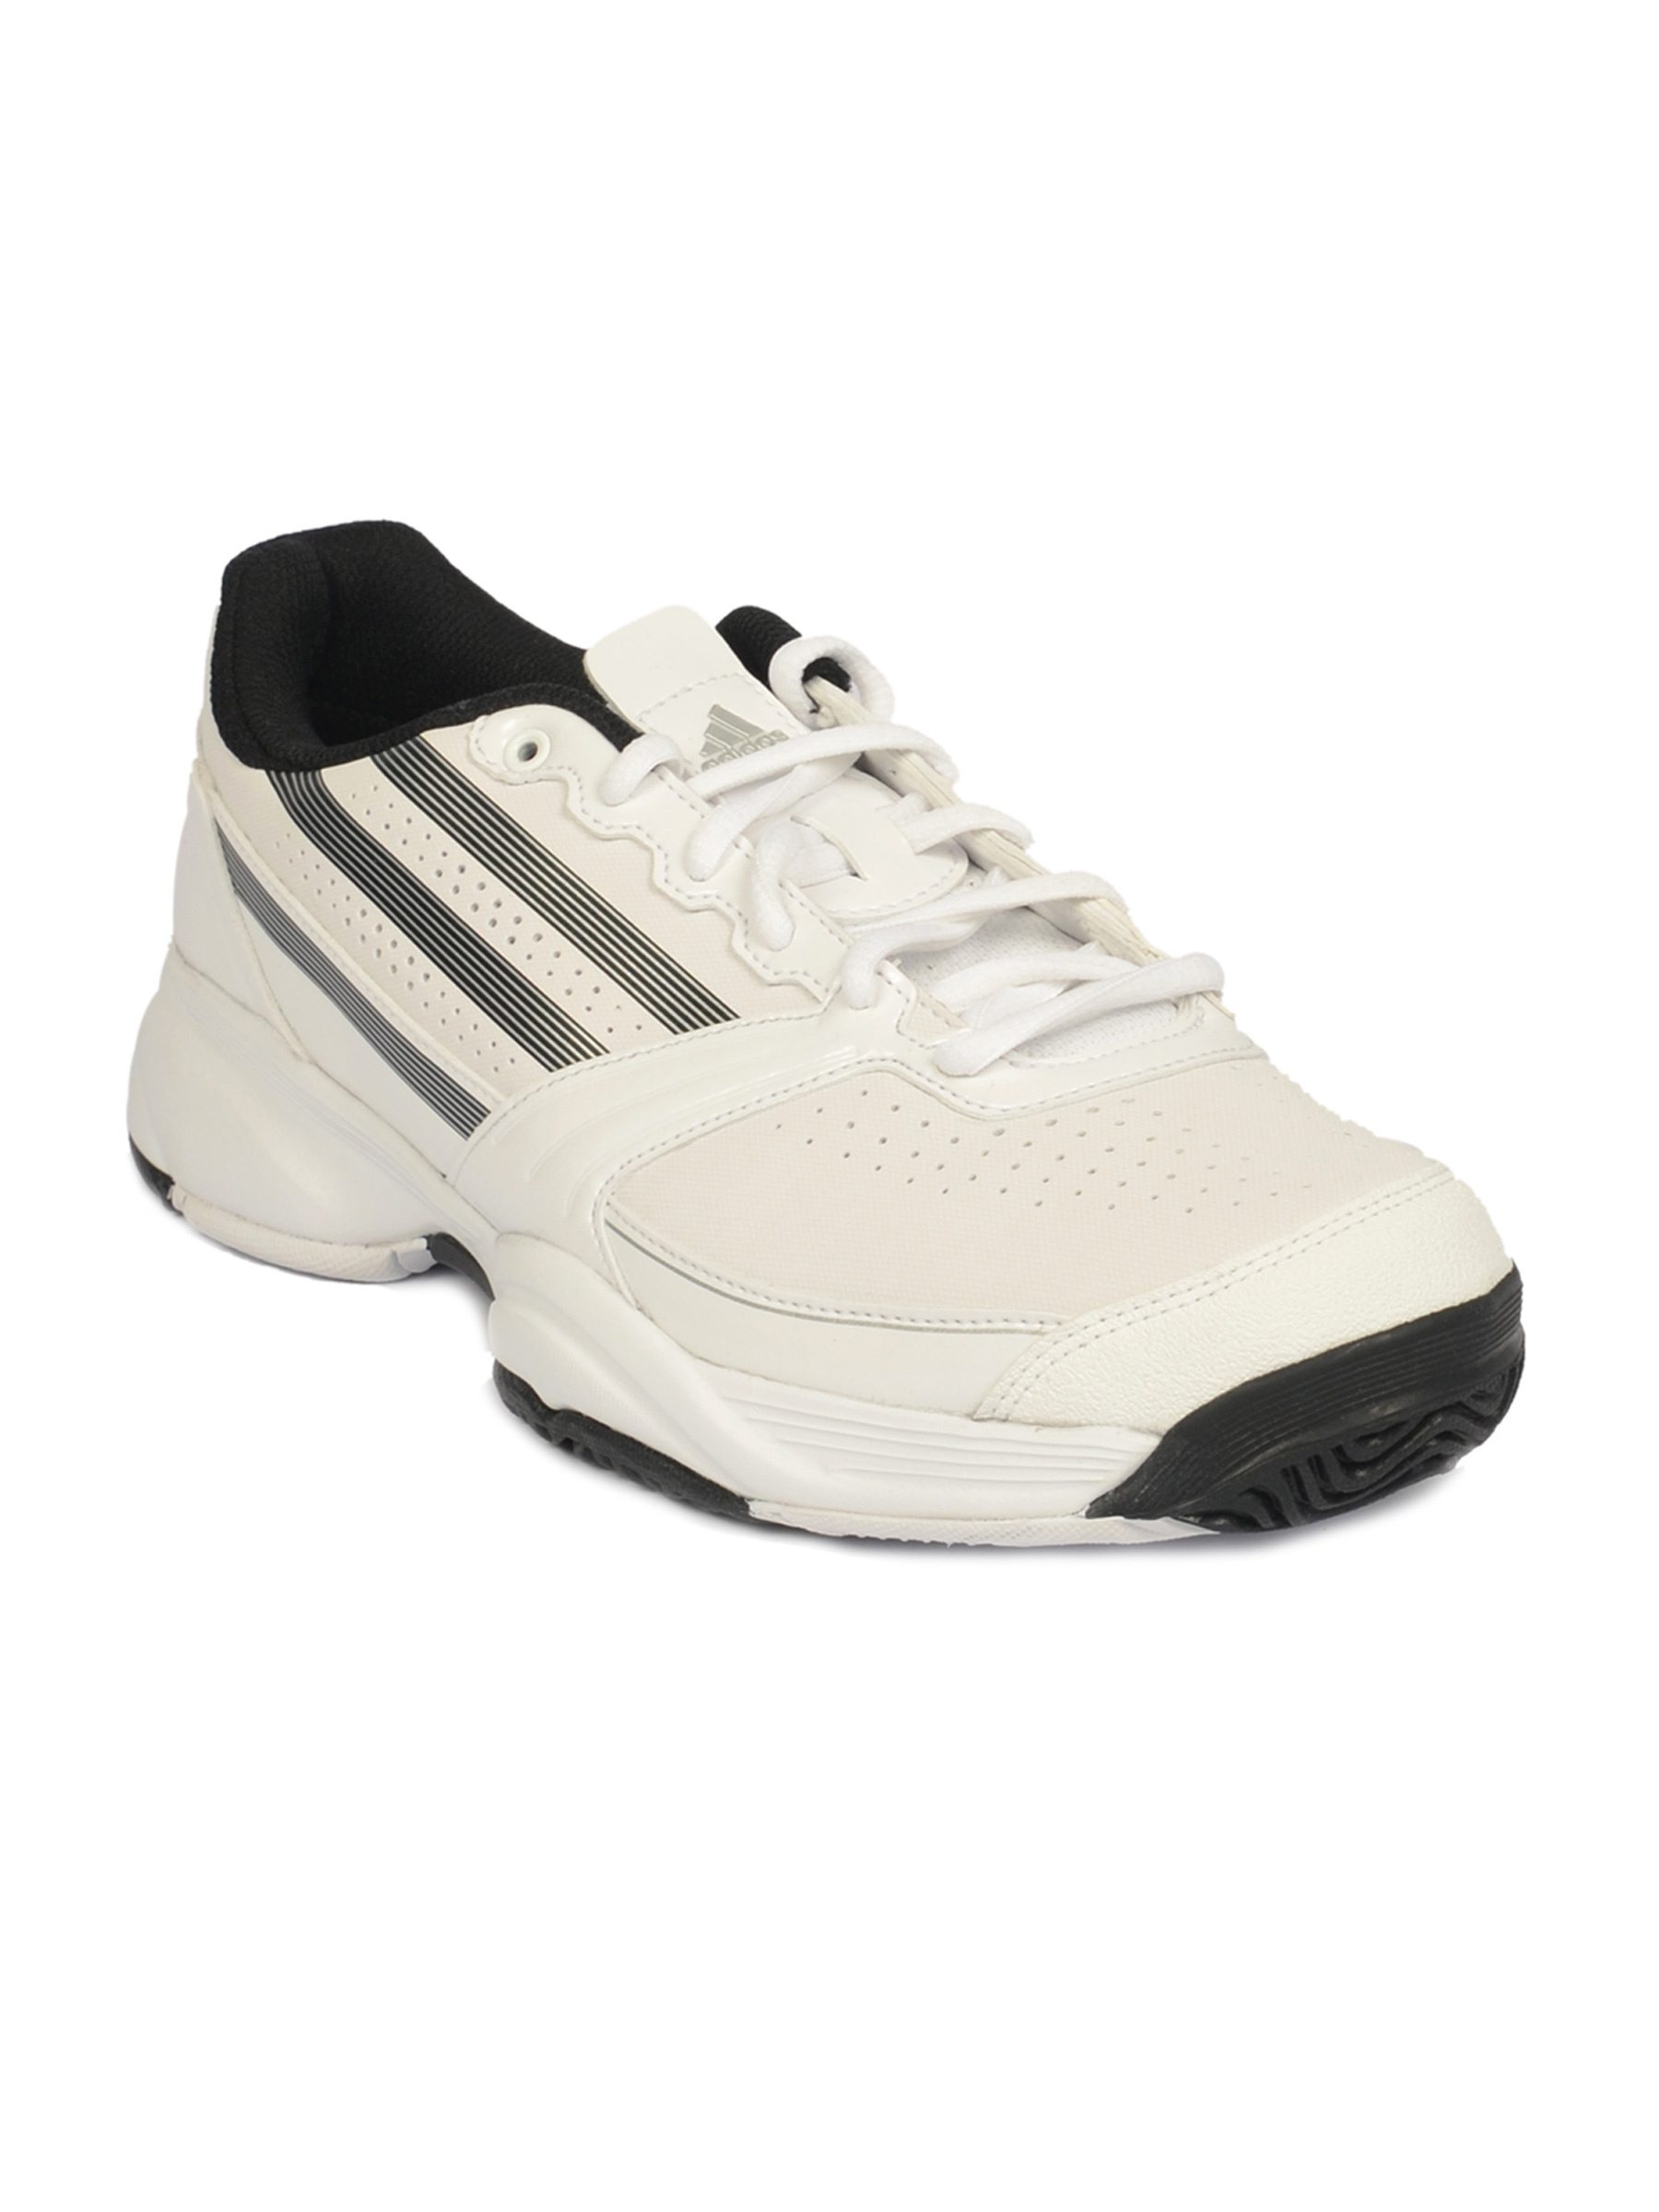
ADIDAS Men Galaxy Elite White Sports Shoes
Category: Footwear / Shoes / Sports Shoes
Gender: Men
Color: White
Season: Fall 2011
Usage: Sports